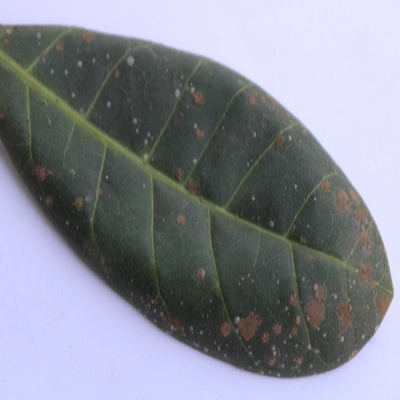
Crop: Cashew
Condition: red rust